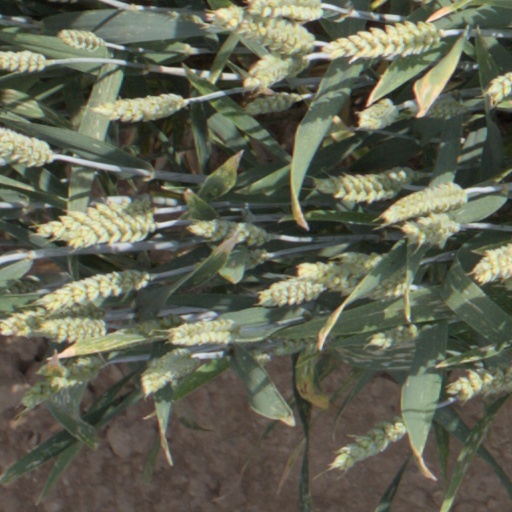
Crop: wheat